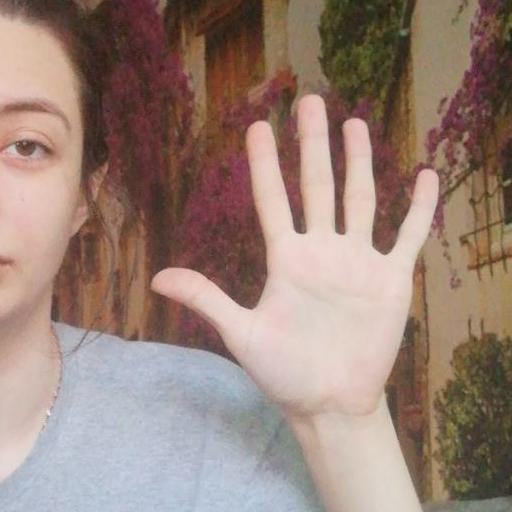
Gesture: palm